VAQ-137

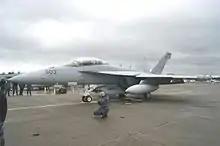
VAQ-137 EA-18G in 2013

In February 2003 the squadron began pre-deployment workups, completing TSTA III and COMTUEX in September 2003 and began deployment on 3 October 2003 with CVW-1 on board . In early December 2003 the squadron were notified during a port call in Dubai, United Arab Emirates, that a detachment from the squadron was needed in Bagram Airfield Afghanistan. Less than 48 hours after official notification arrived, the squadron offloaded and transported approximately 17,000 pounds of cargo and more than 30 people to Bagram, and set up spaces to catch the inbound aircraft from the ship, becoming the first EA-6B Prowler squadron to be forward deployed to the base. In January 2004 the squadron was relieved by EA-6Bs from VAQ-142 and redeployed to USS "Enterprise" to complete their deployment.